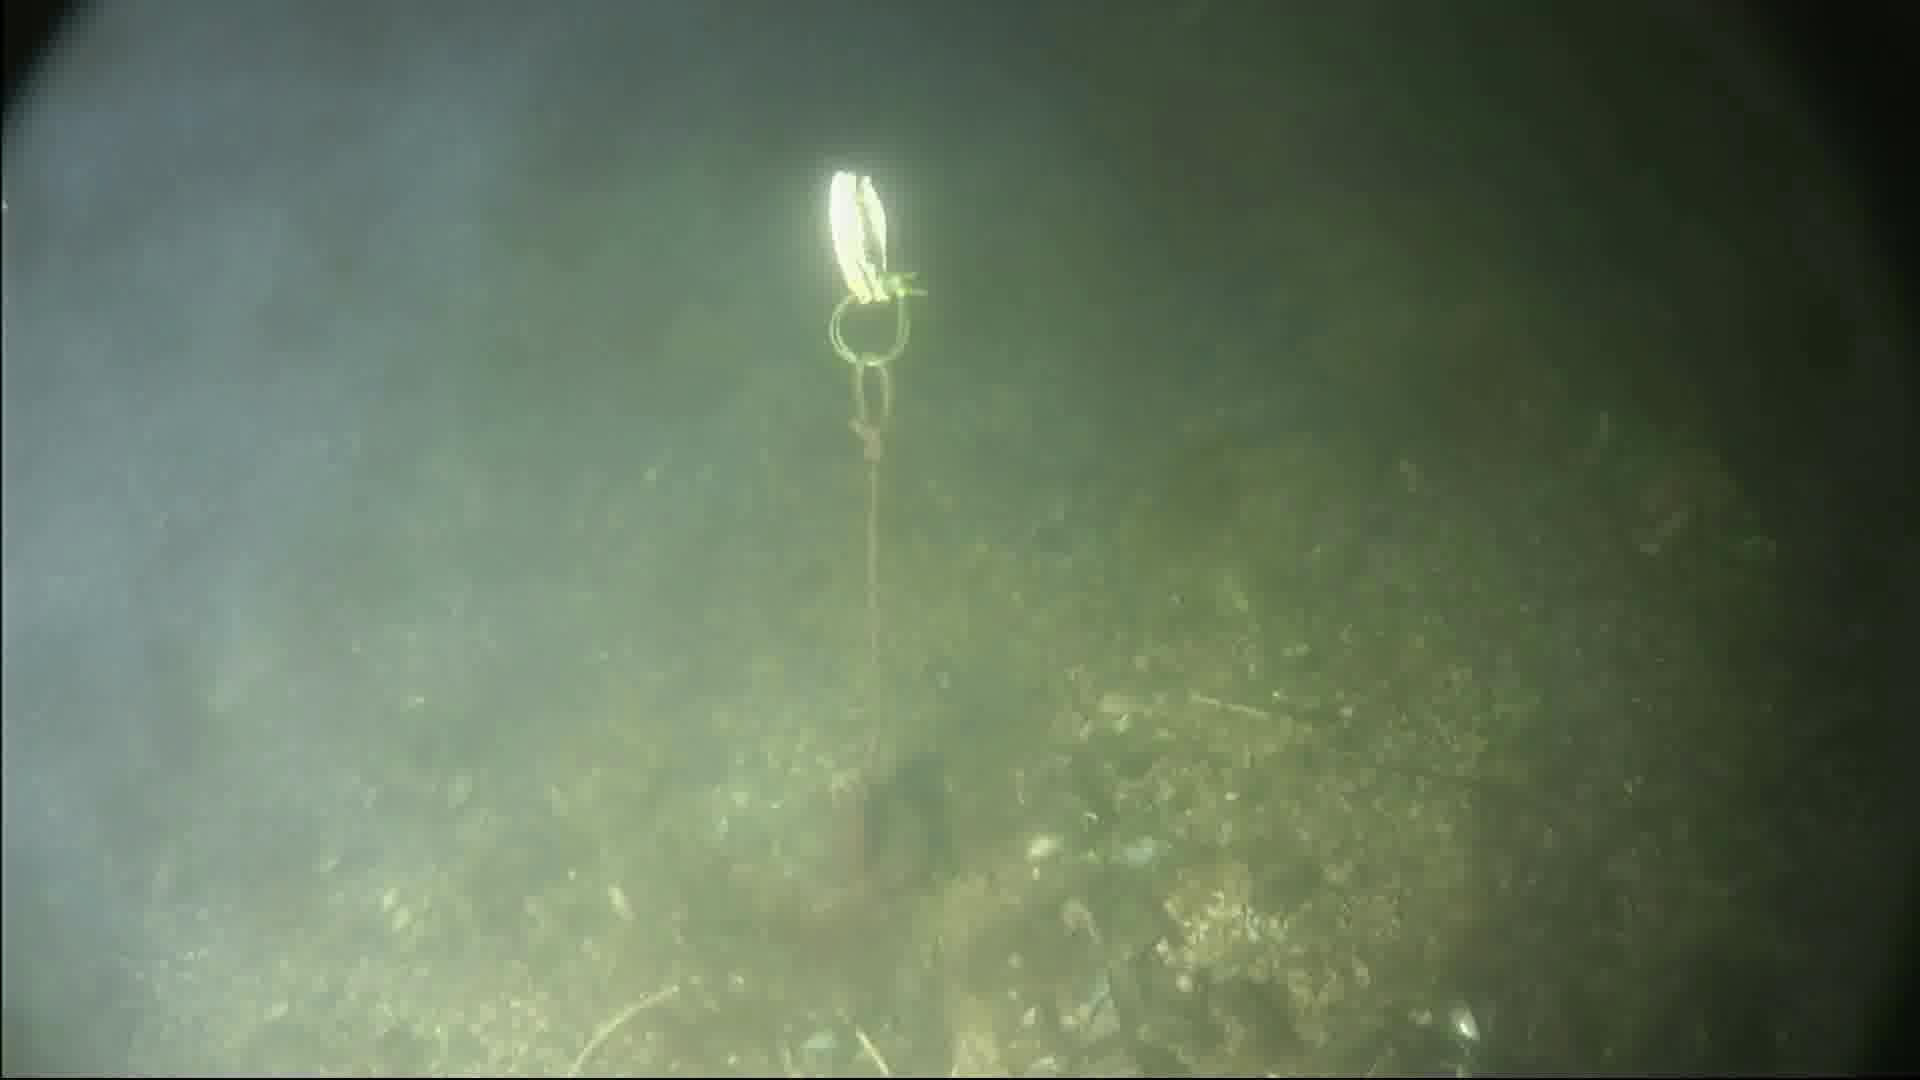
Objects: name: crab